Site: brandenburg
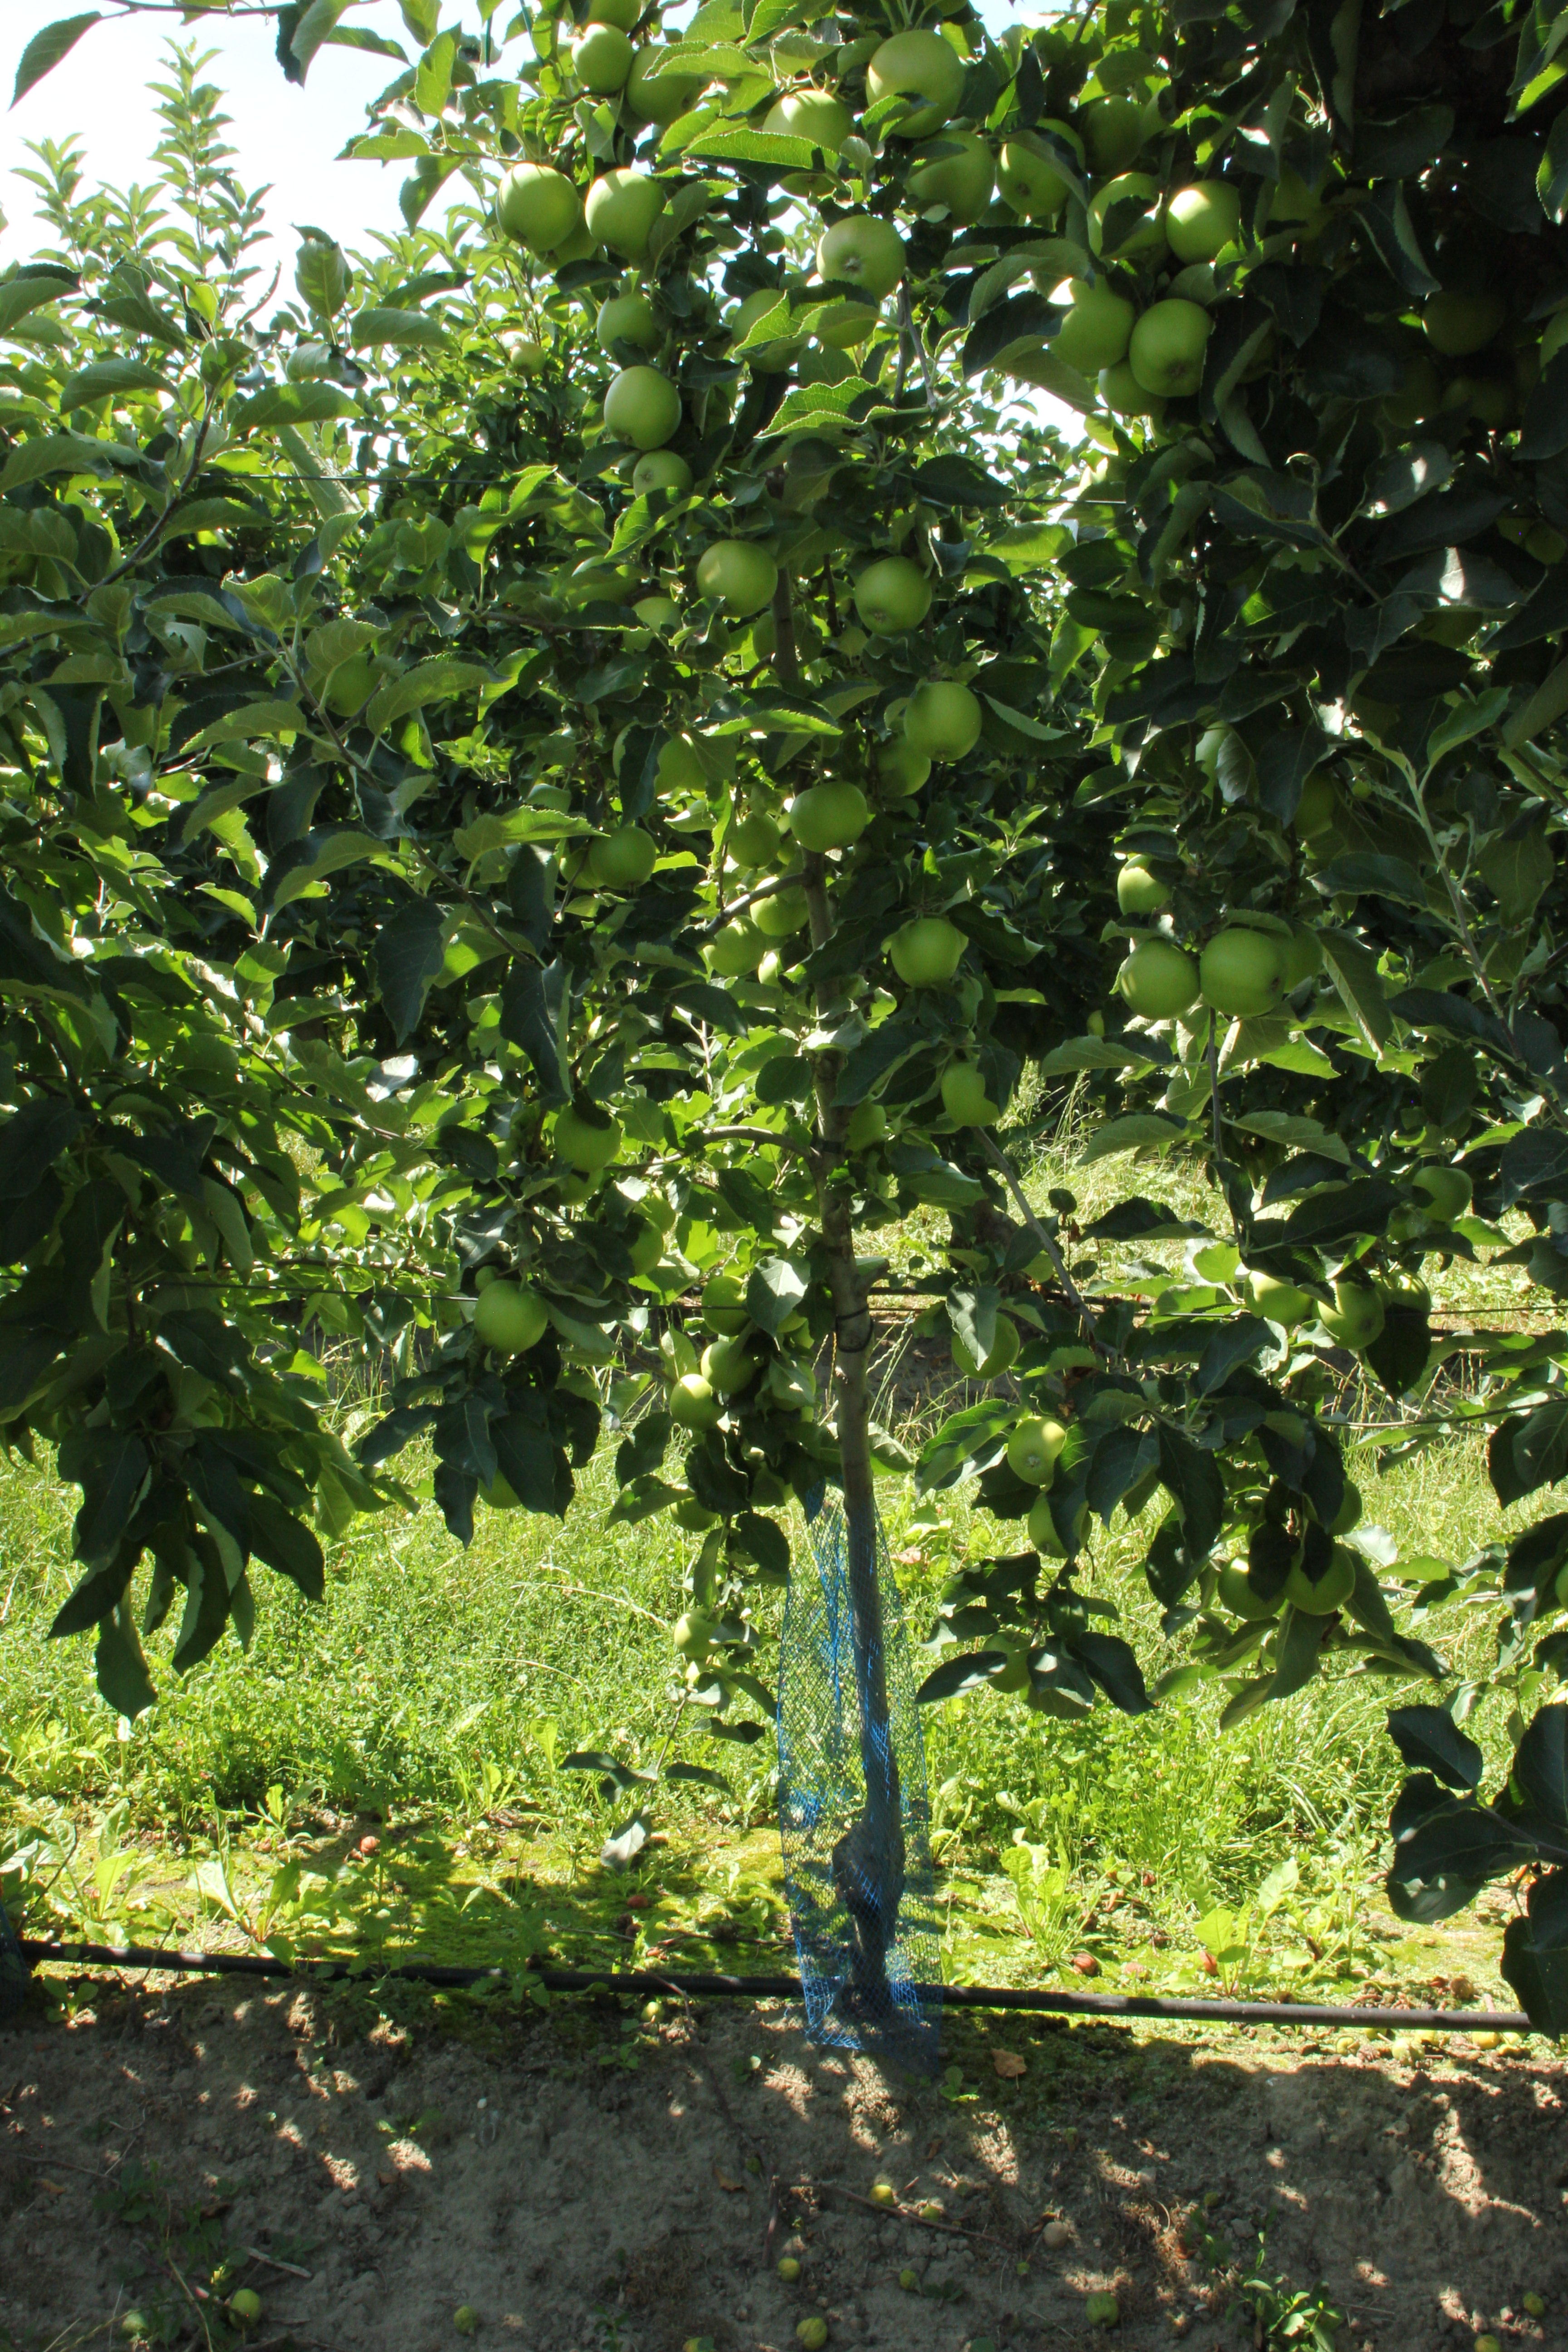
Growth stage (BBCH 77): Development of fruit